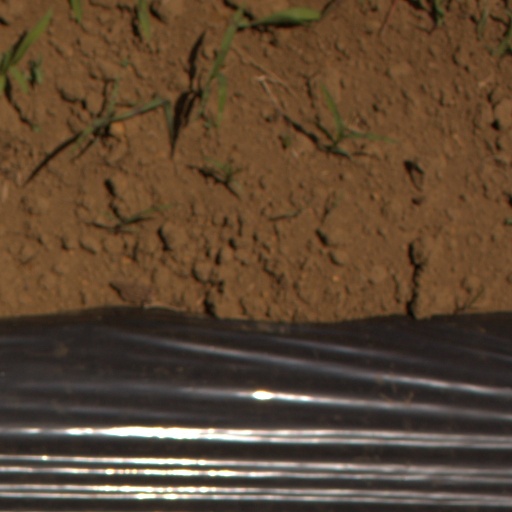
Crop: Jerusalem artichoke